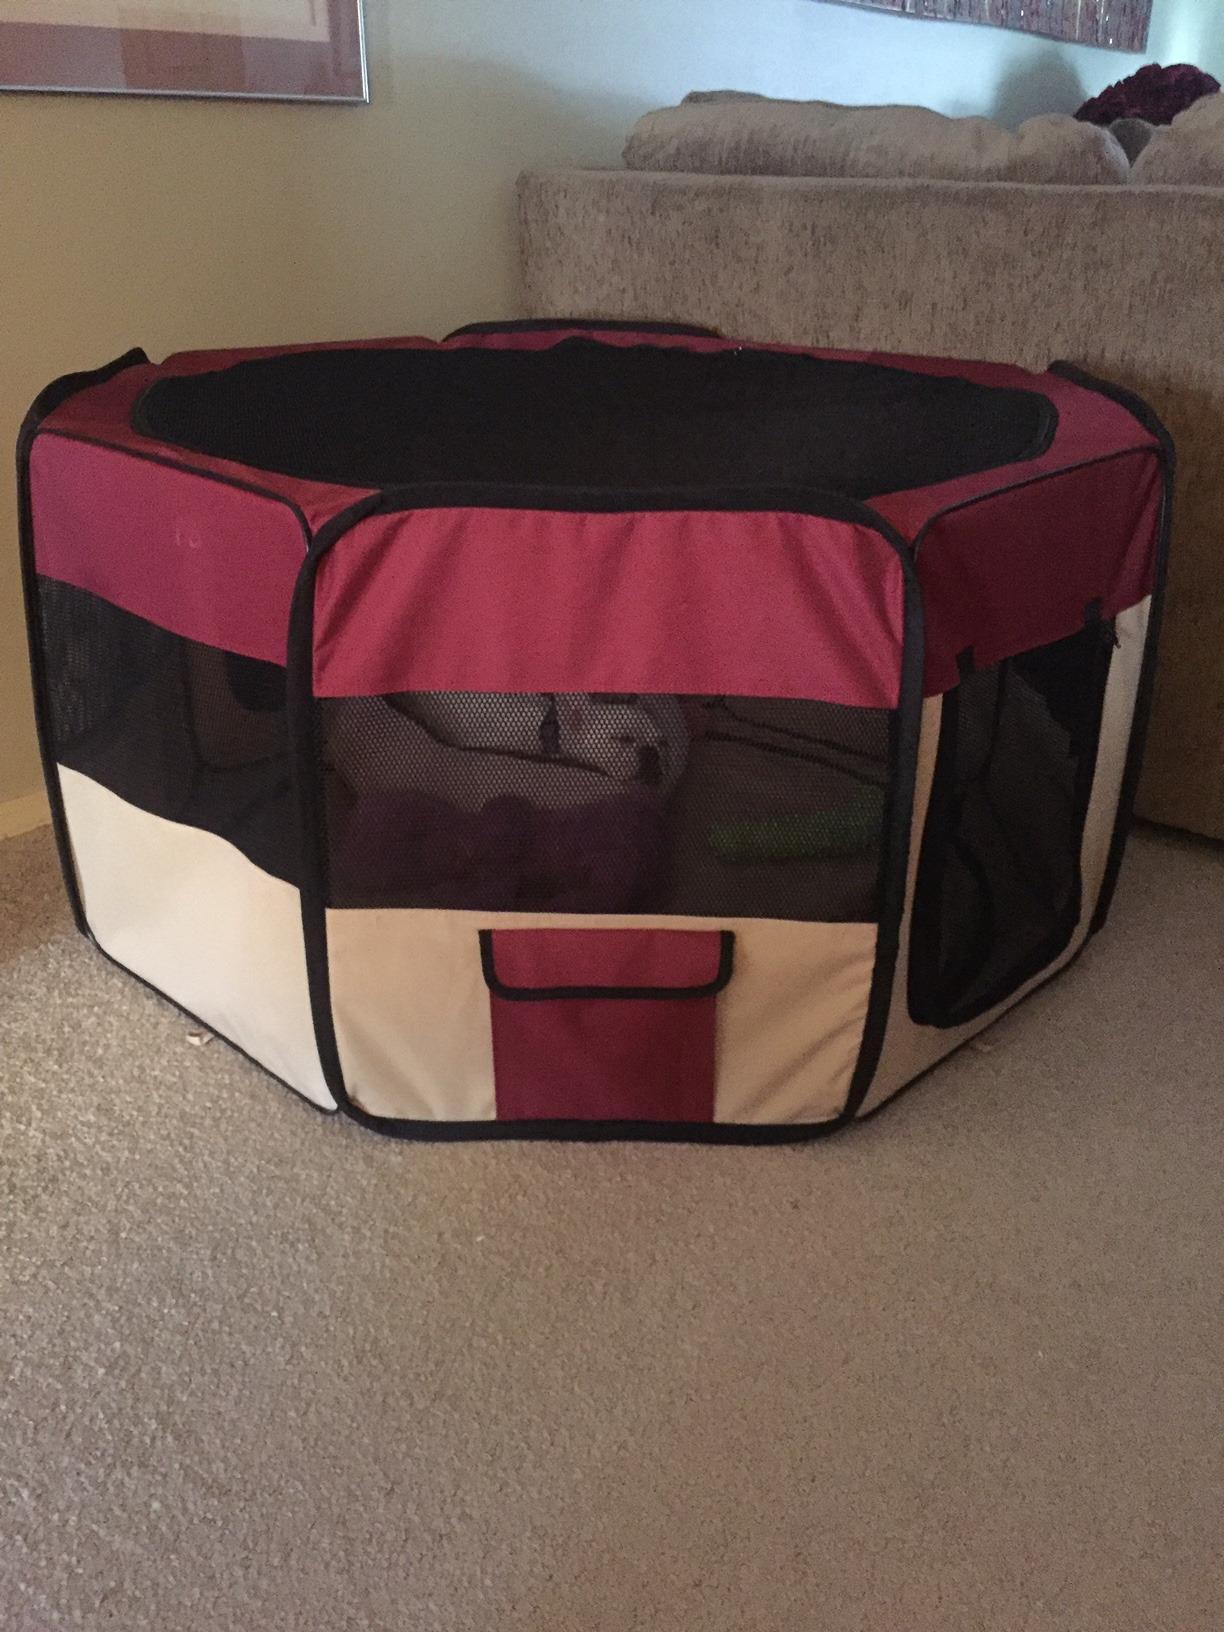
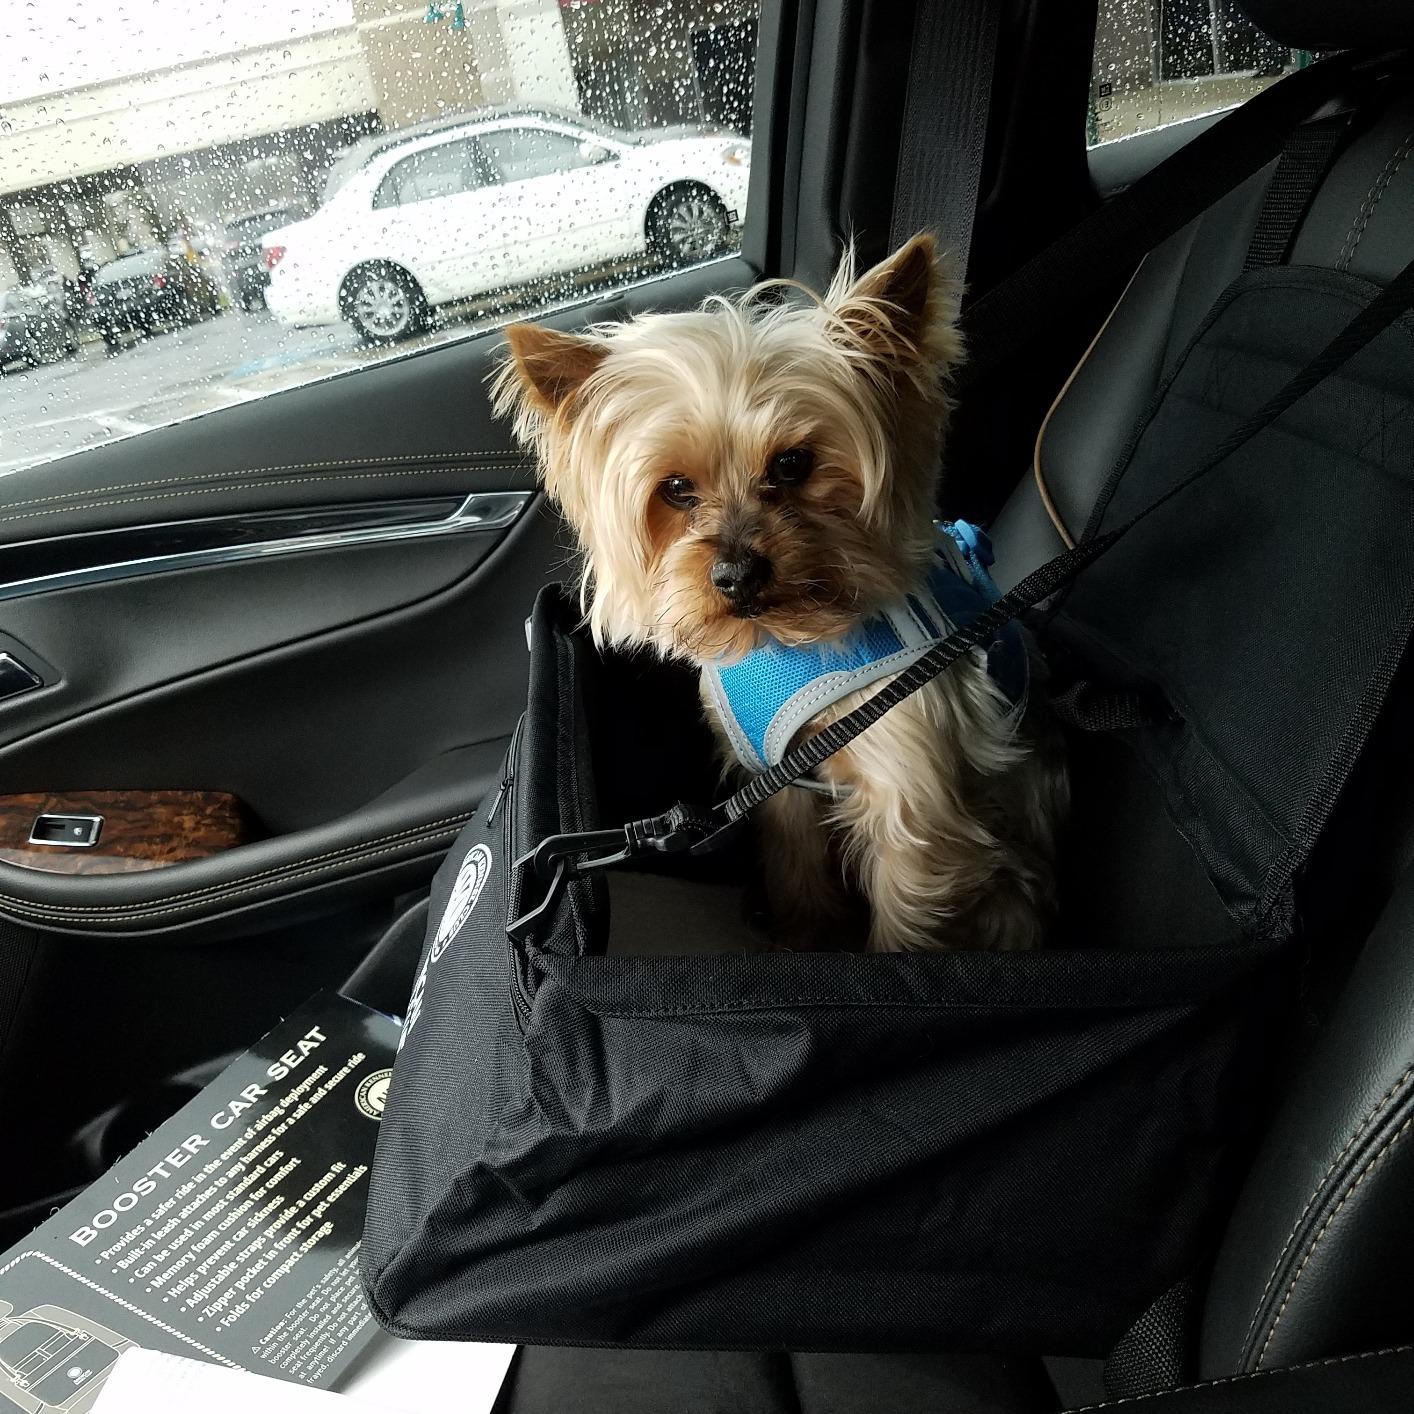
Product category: items_kennel
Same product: no